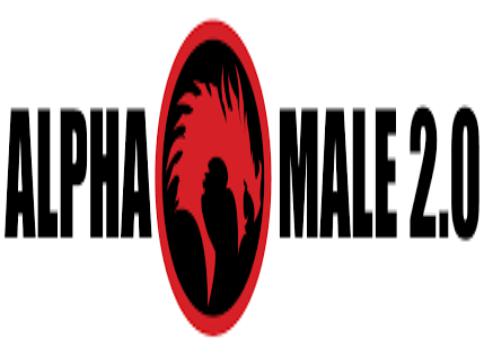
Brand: Alpha Male
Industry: Others